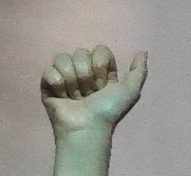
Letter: dhad